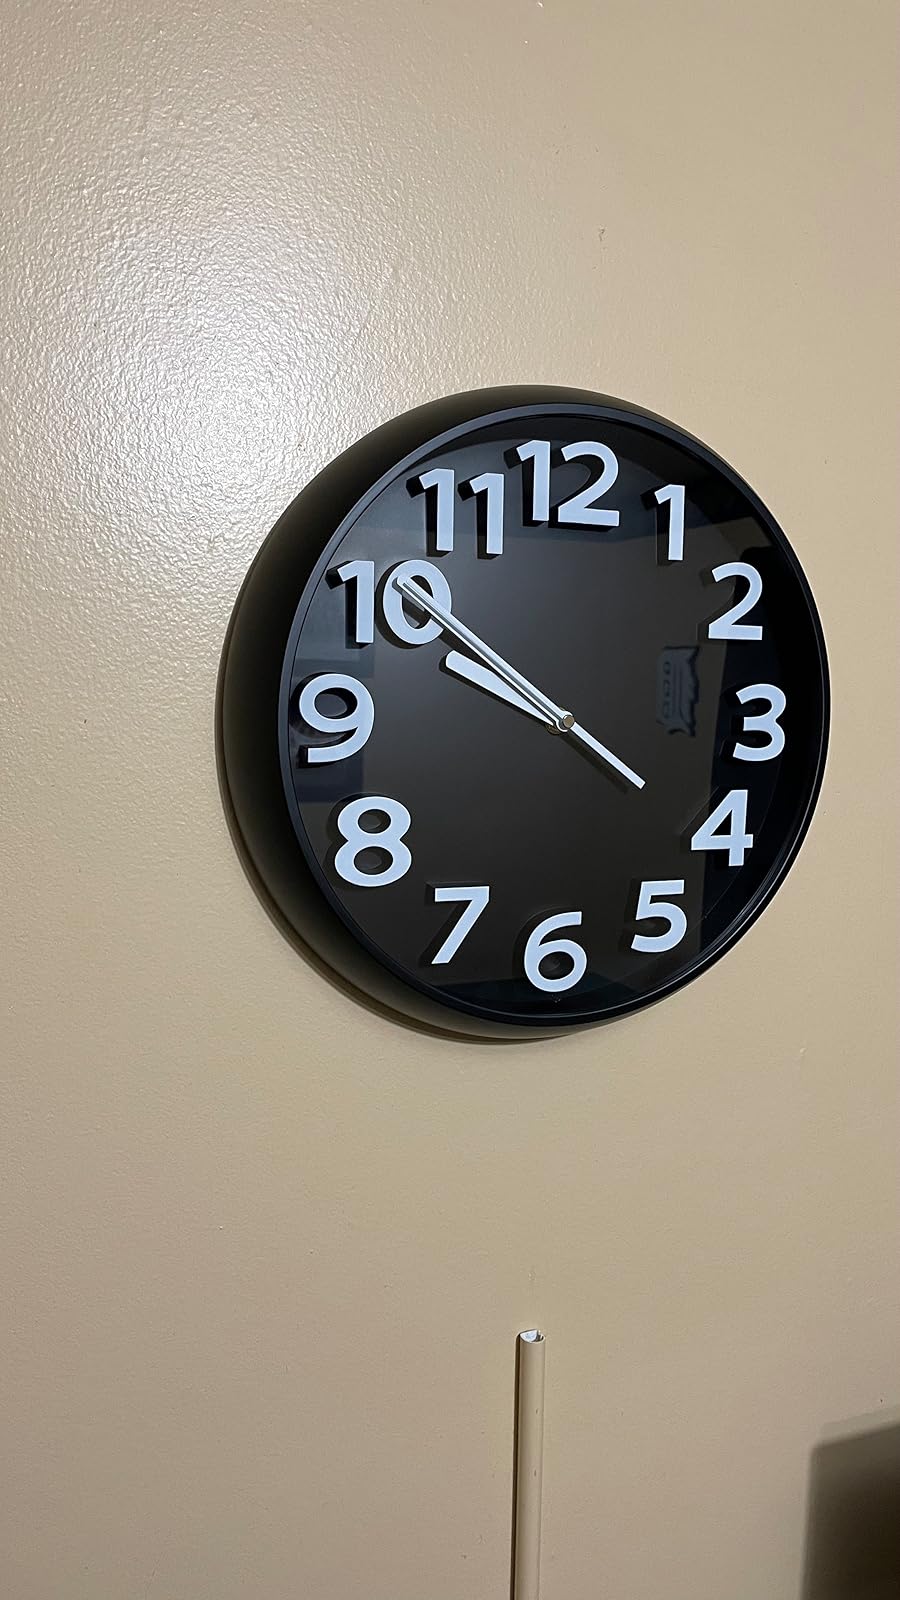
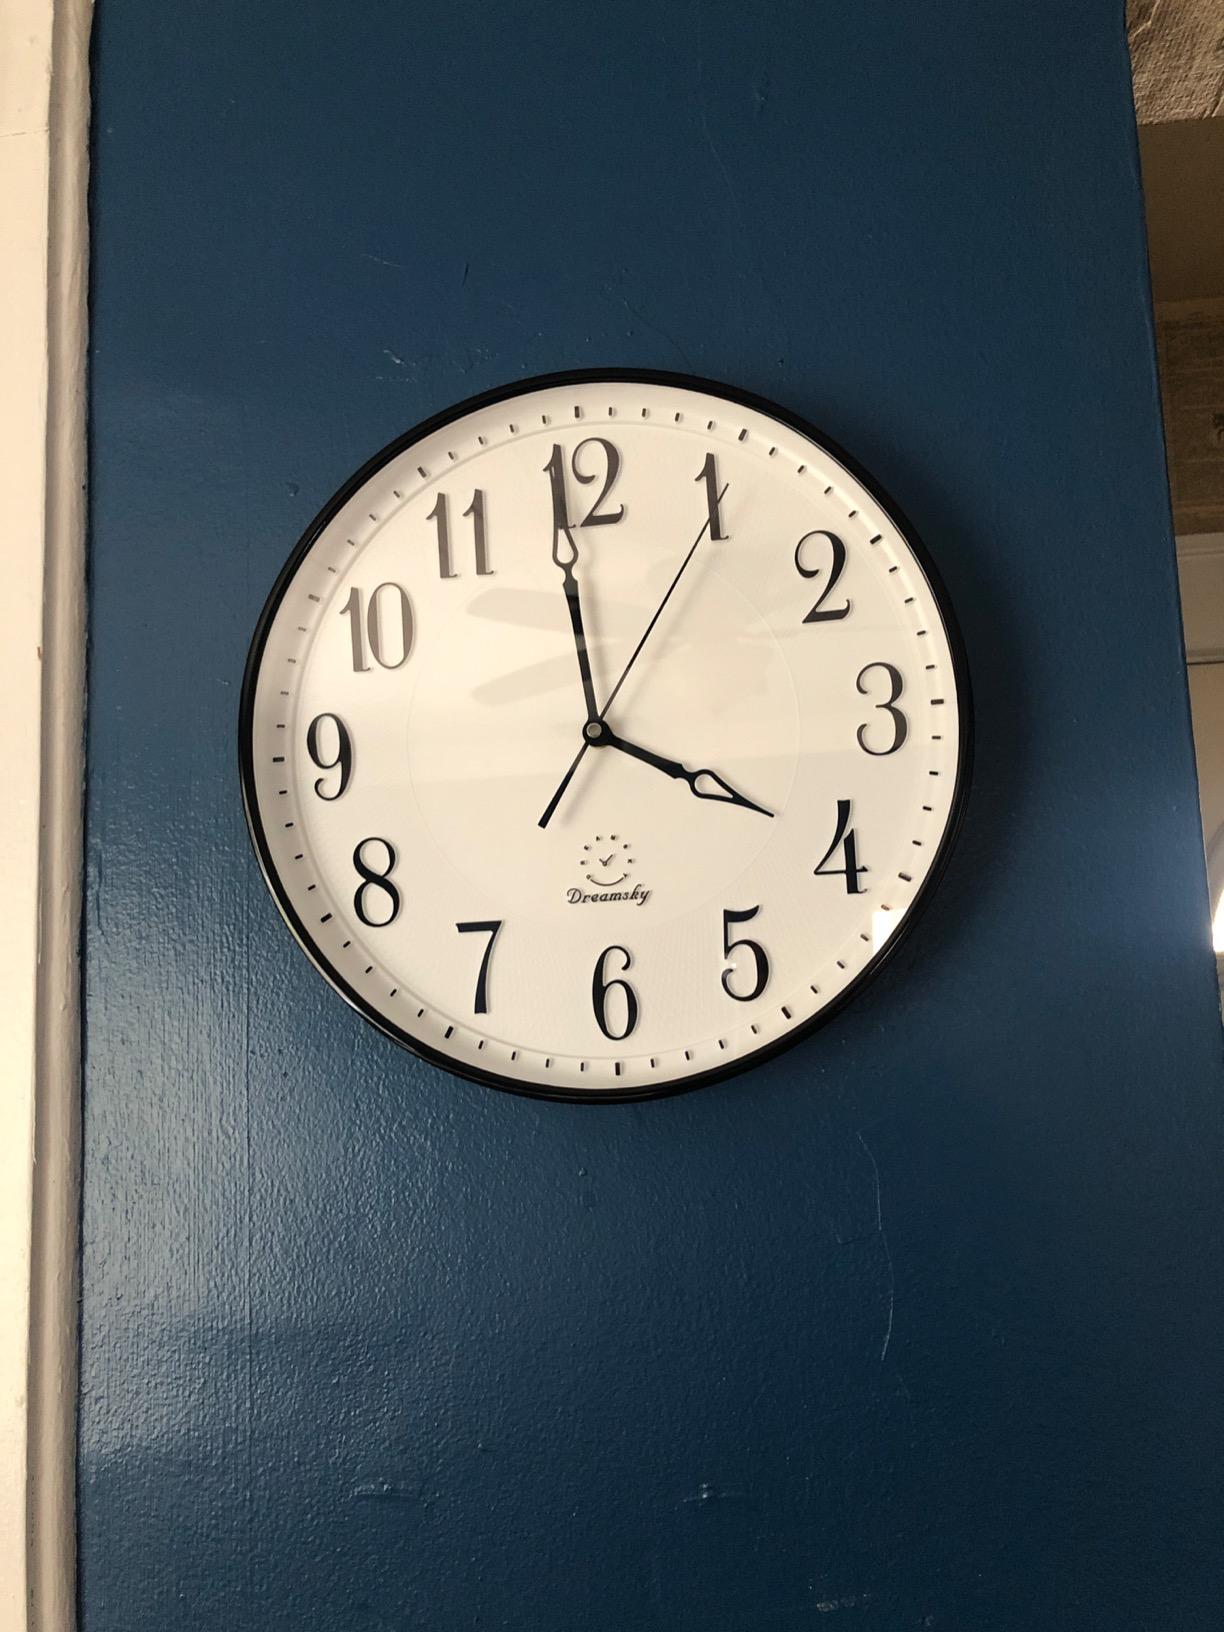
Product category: clock
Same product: no